Zach Ertz

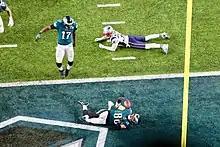
Ertz catching a touchdown in Super Bowl LII

The Philadelphia Eagles finished atop the NFC East with a 13–3 record, clinching a first round bye and home-field advantage. In the 15–10 victory over the Atlanta Falcons in the , he had three receptions for 32 yards. On January 21, 2018, Ertz made his first career start in the playoffs and caught eight passes for 93 yards during a 38–7 victory against the Minnesota Vikings in the .